The Templar Revelation

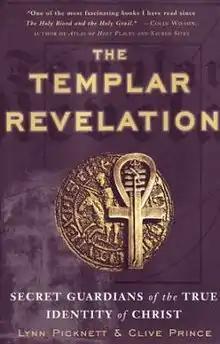
First U.S. edition cover

The Templar Revelation: Secret Guardians of the True Identity of Christ is a book written by Lynn Picknett and Clive Prince and published in 1997 by Transworld Publishers Ltd in Great Britain, Australia and New Zealand. It proposes a fringe hypothesis regarding the relationship between Jesus, John the Baptist and Mary Magdalene, and states that their true story has been suppressed by the Roman Catholic Church through, among other tactics, the conscious selection of the texts that make up the canonical New Testament, their campaigns against heresy, and their propaganda against non-Christians.